Ford F-Series

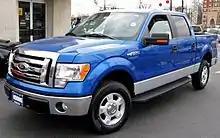
2009 F-150 XLT SuperCrew

The twelfth-generation F-150 was introduced for the 2009 model year as an update of the Ford full-size truck platform. Similar to its predecessor, these trucks are distinguished by their Super Duty–style grilles (adding a third horizontal bar) and Edge/Expedition-style headlights. Regular Cab models now have two doors again instead of four from the last generation. The manual transmission was dropped for the first time, and the Flareside bed was continued until the end of 2009 (thus making it the very last factory stepside-style pickup truck to date). Outside of Mexico, the Lincoln Mark LT was replaced by the F-150 Platinum. A new model for 2010 included the SVT Raptor, a dedicated off-road model. Initially only available in a SuperCab configuration, a SuperCrew was added for 2011.